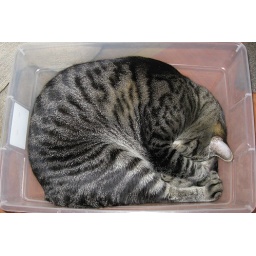
He barely fits in this plastic tub but he loves it - even when the temps are hot.